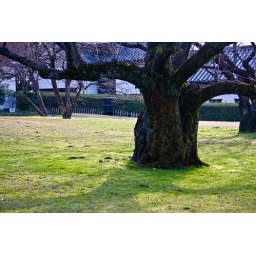
Old tree at castle ruins in Fukuoka, Japan